2016 Summer Olympics medal table

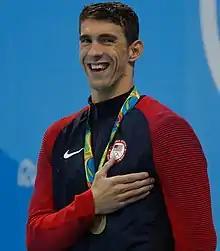
Michael Phelps (pictured) won six medals at the 2016 Summer Olympics, the most of any competing athlete.

The 2016 Summer Olympics, officially known as the Games of the XXXI Olympiad, and officially branded as Rio 2016, were an international multi-sport event held from 5 to 21 August 2016 in Rio de Janeiro, Brazil, with preliminary events in some sports beginning on 3 August. 11,238 athletes representing 207 National Olympic Committees (NOCs) participated, including first-time entrants Kosovo, South Sudan, and the Refugee Olympic Team. The games featured 306 events in 28 sports and 41 disciplines. The 2016 Summer Games were the first Olympics to be held in South America.